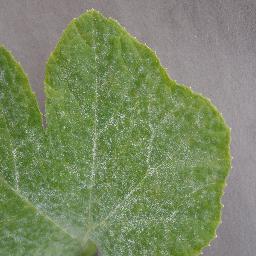
Label: Squash___Powdery_mildew